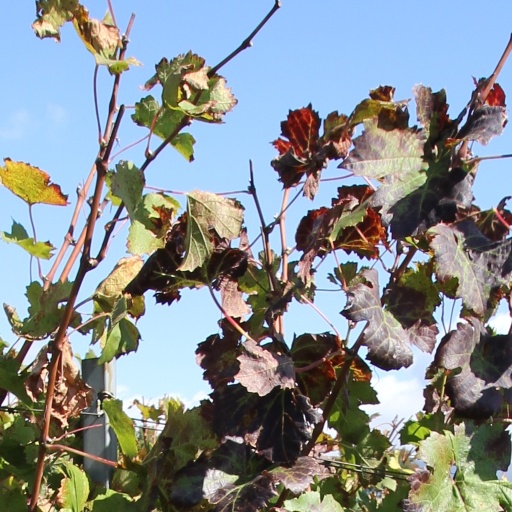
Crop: grape